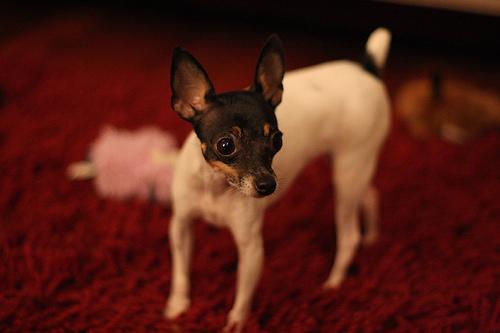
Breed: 237-n000095-toy_terrier